Deck the Halls with Wacky Walls

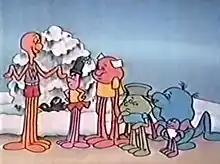

Deck the Halls with Wacky Walls is an American television Christmas special that aired on NBC on December 11, 1983. The special is inspired by the Wacky WallWalker toys that were imported from Japan and merchandised by Ken Hakuta in 1982. The toys are small plastic octopus-like figures molded out of a sticky elastomer; when thrown against a wall, the figures slowly "walk" down as the appendages briefly adhere to the surface. More than 200 million of the toys were sold in the early 1980s. Hakuta set up the TV deal with NBC, and the young boy in the special bore a "distinct resemblance to Mr. Hakuta's 4-year-old son, Kenzo."